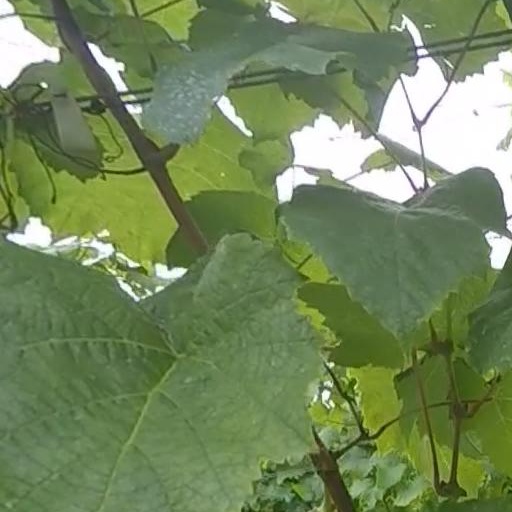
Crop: grape